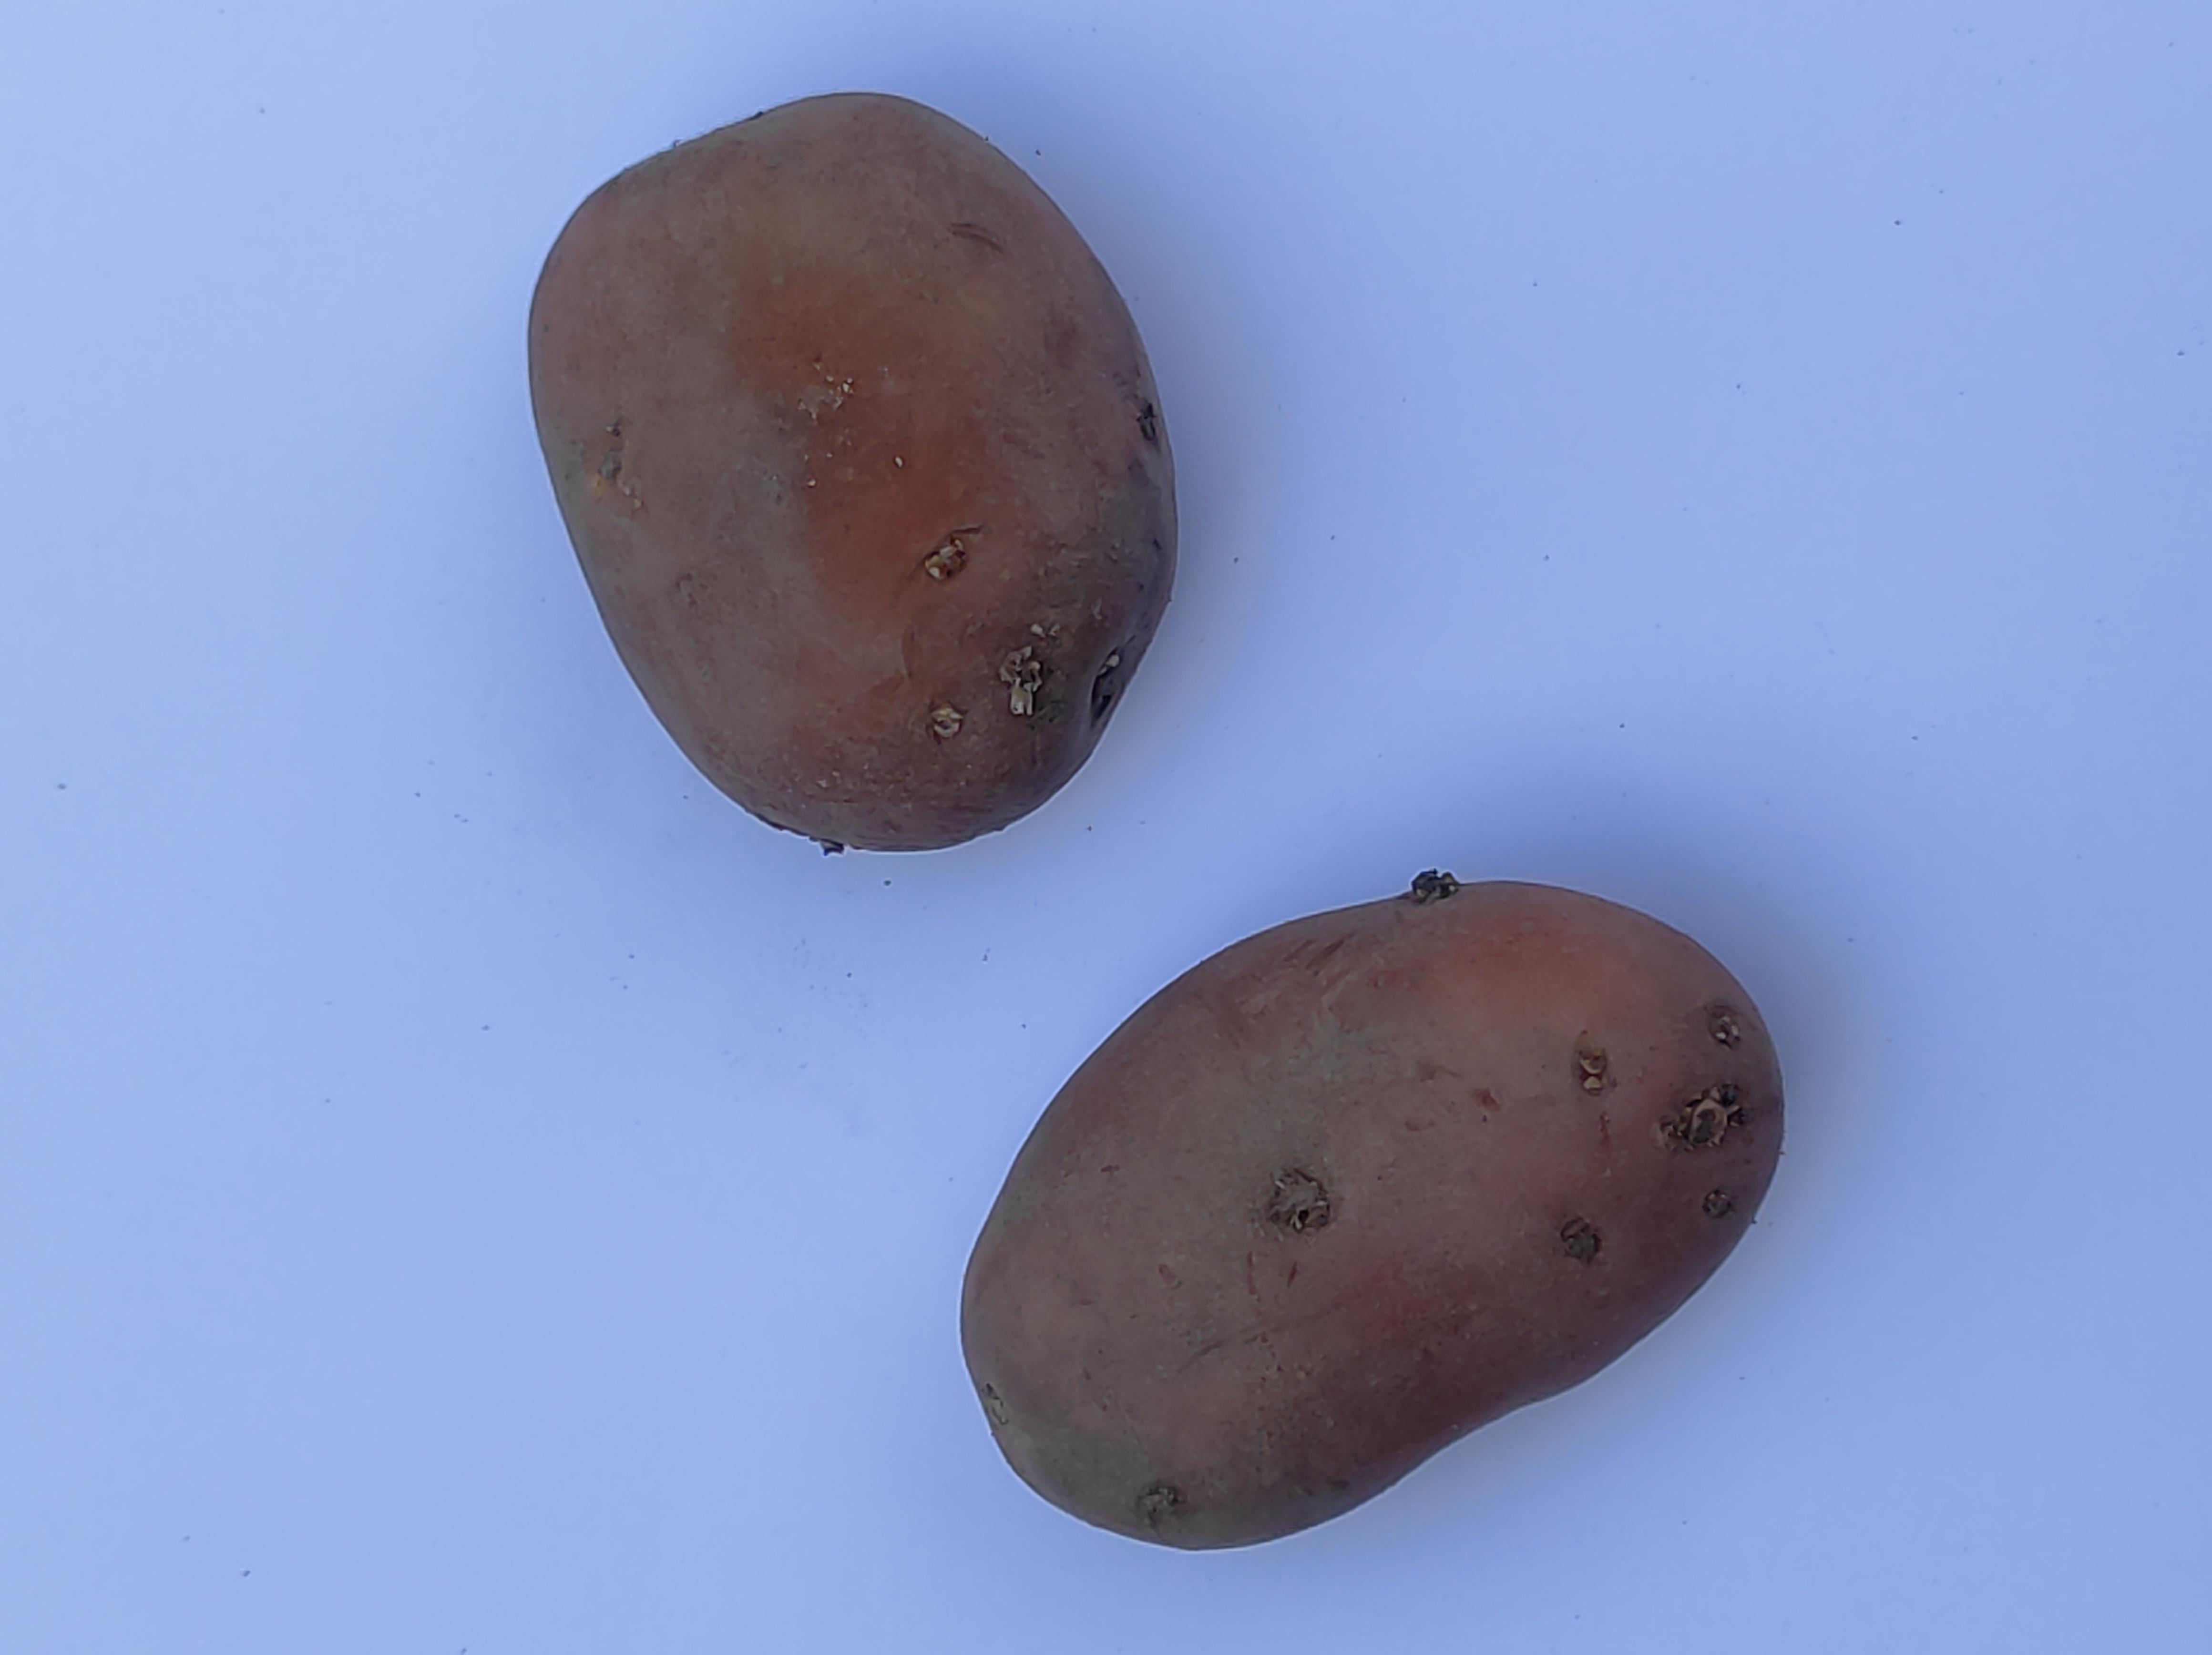
Label: Potato